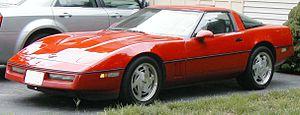
La Chevrolet Corvette est une famille d'automobiles sportives, lancée le 30 juin 1953 à Flint, dans le Michigan, par la marque américaine Chevrolet. Un prototype aux lignes strictement identiques avait été présenté au début de l'année 1953 au General Motors Motorama, le salon de l'auto organisé par General Motors dans l'hôtel Waldorf-Astoria de New York.